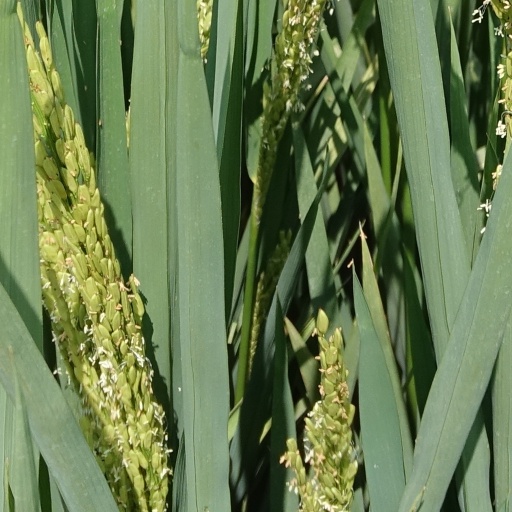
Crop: rice